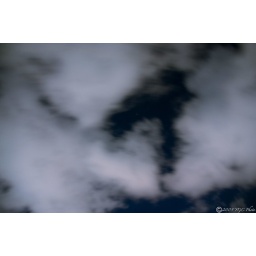
The patch of night blue sky pops out as a couple of stars are in plain sight